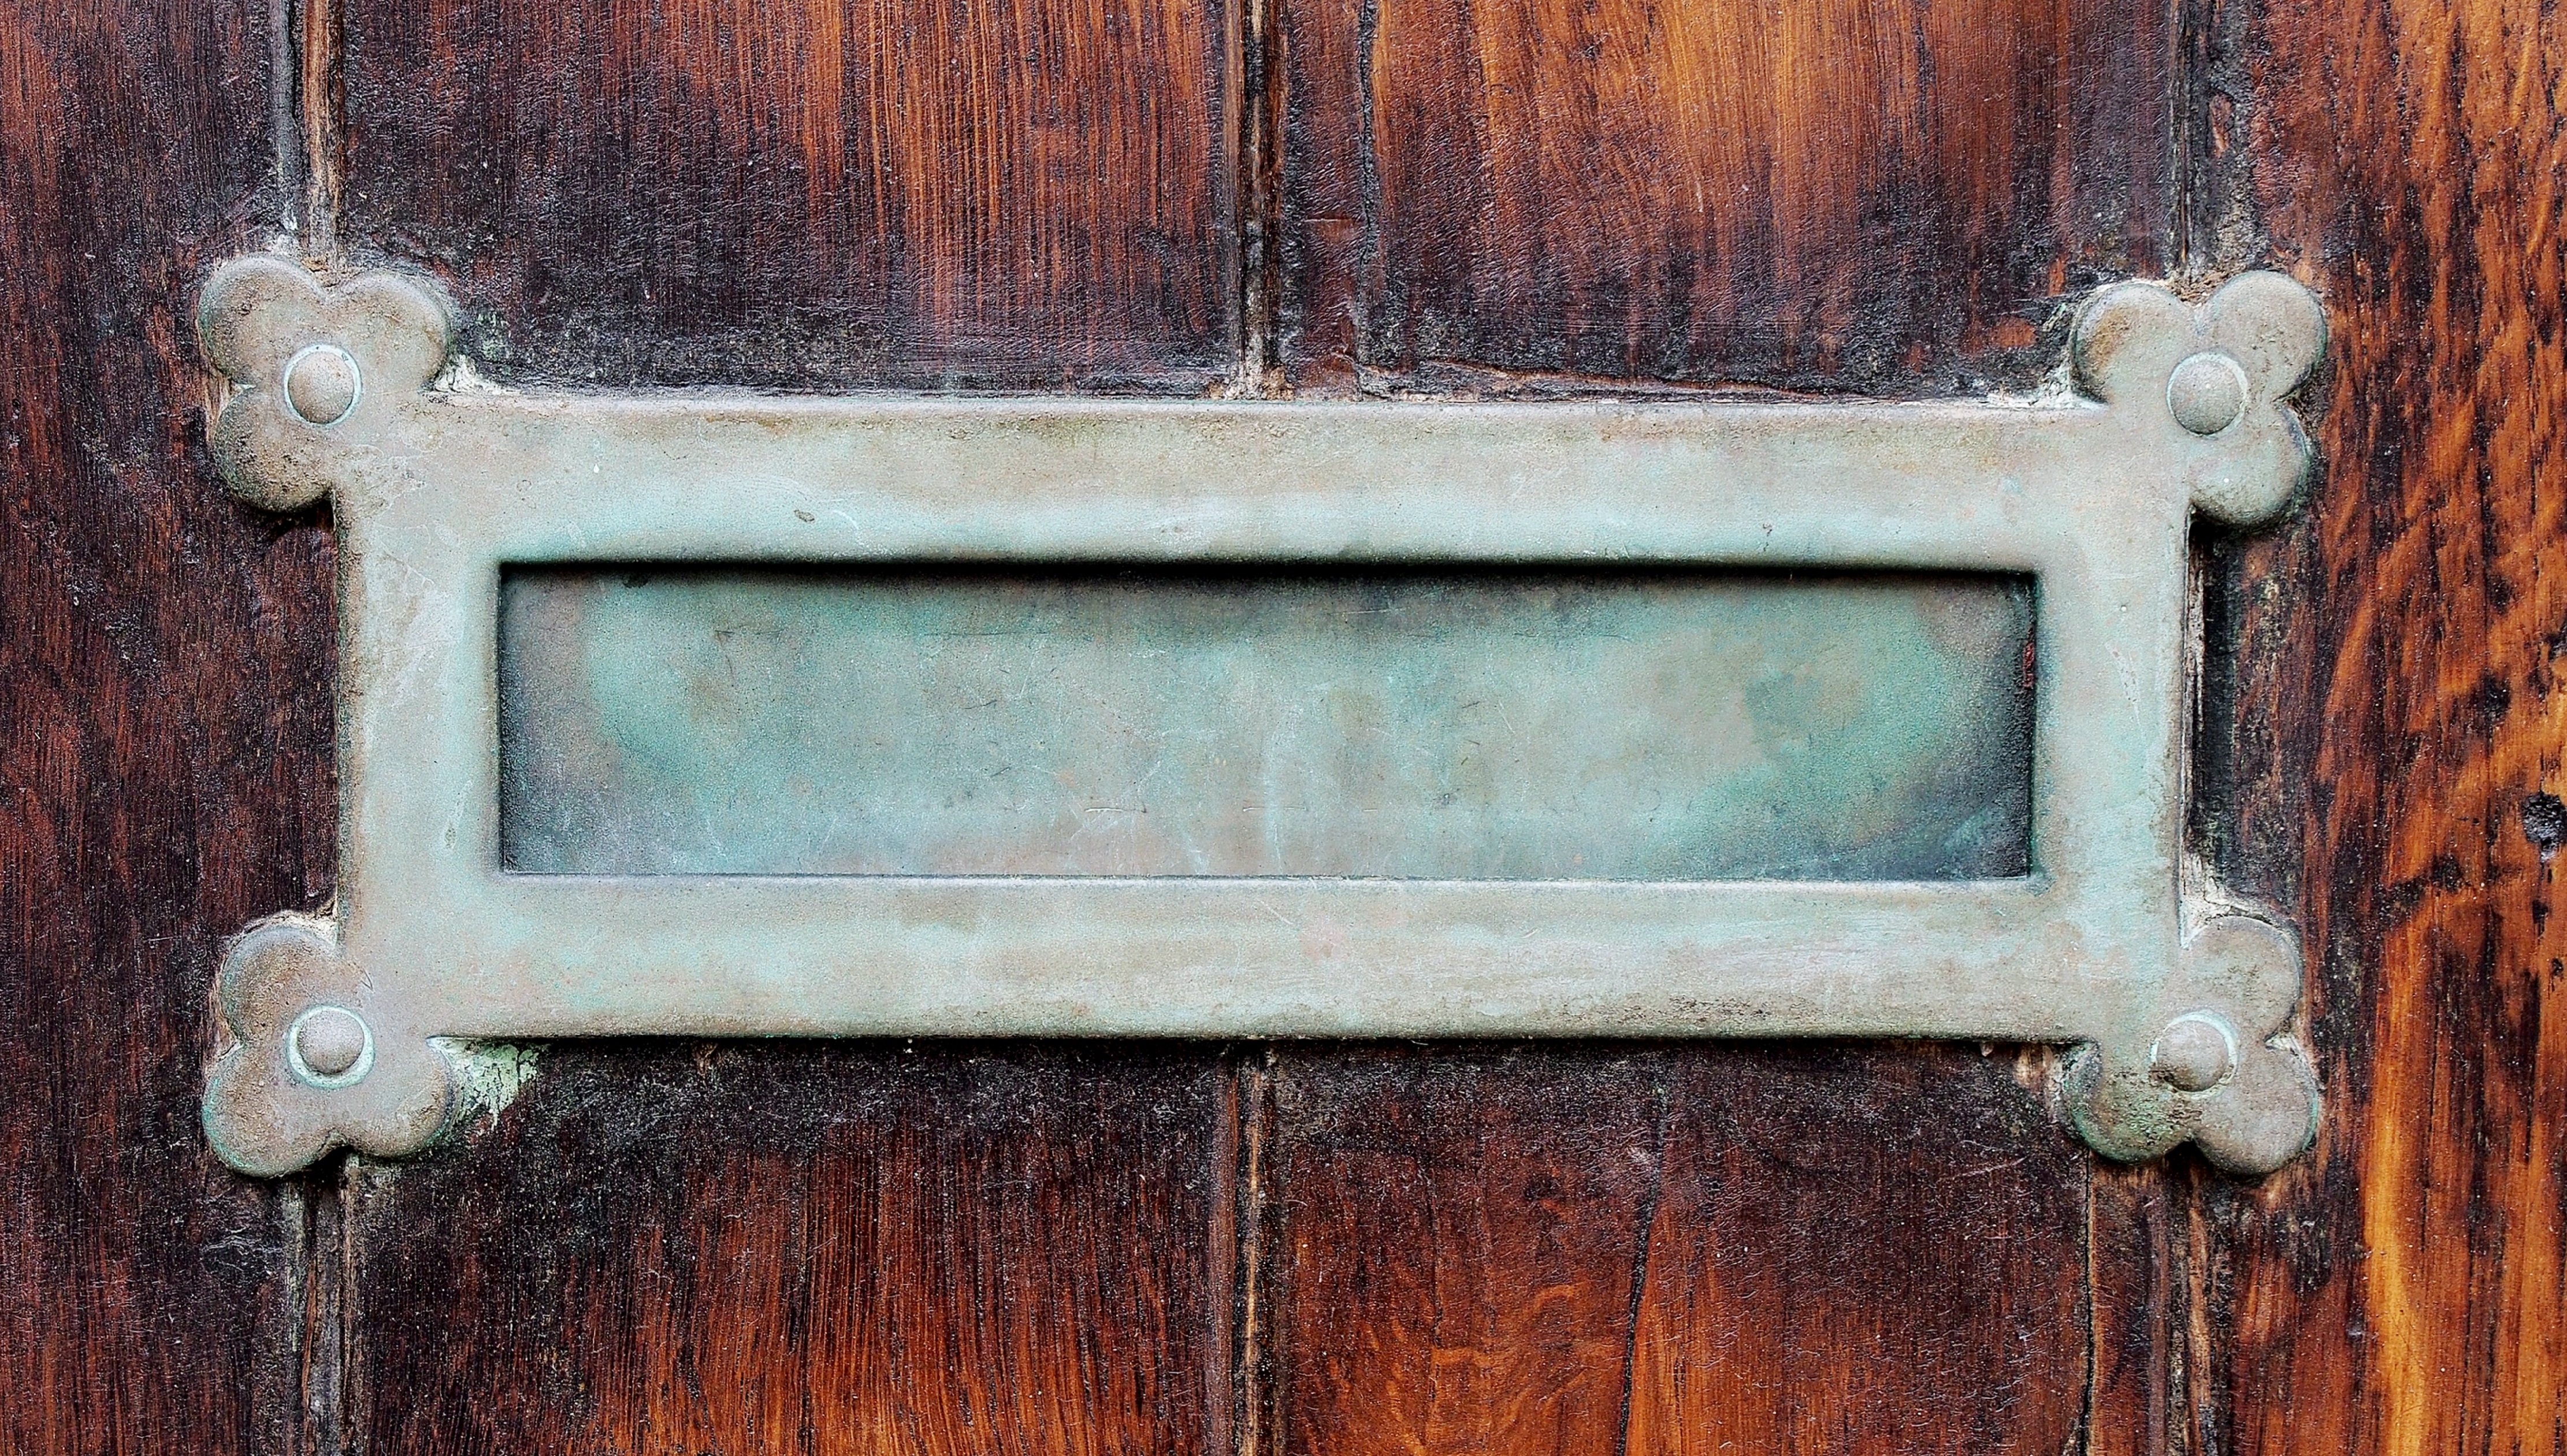
post, wood, antique, window, old, wall, letter, metal, communication, shelf, box, furniture, door, mailbox, gothic, painting, mail, art, brass, copper, message, messaging, picture frame, postbox, contact, input, traditional, letterbox, delivery, patina, address, mailing, send, correspondence, man made object, verdigris, inbox